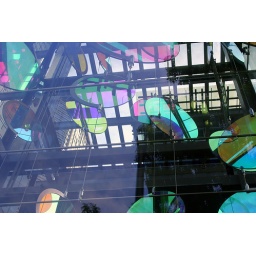
Suspended colorful glass disks in mobile at Seattle City Hall.